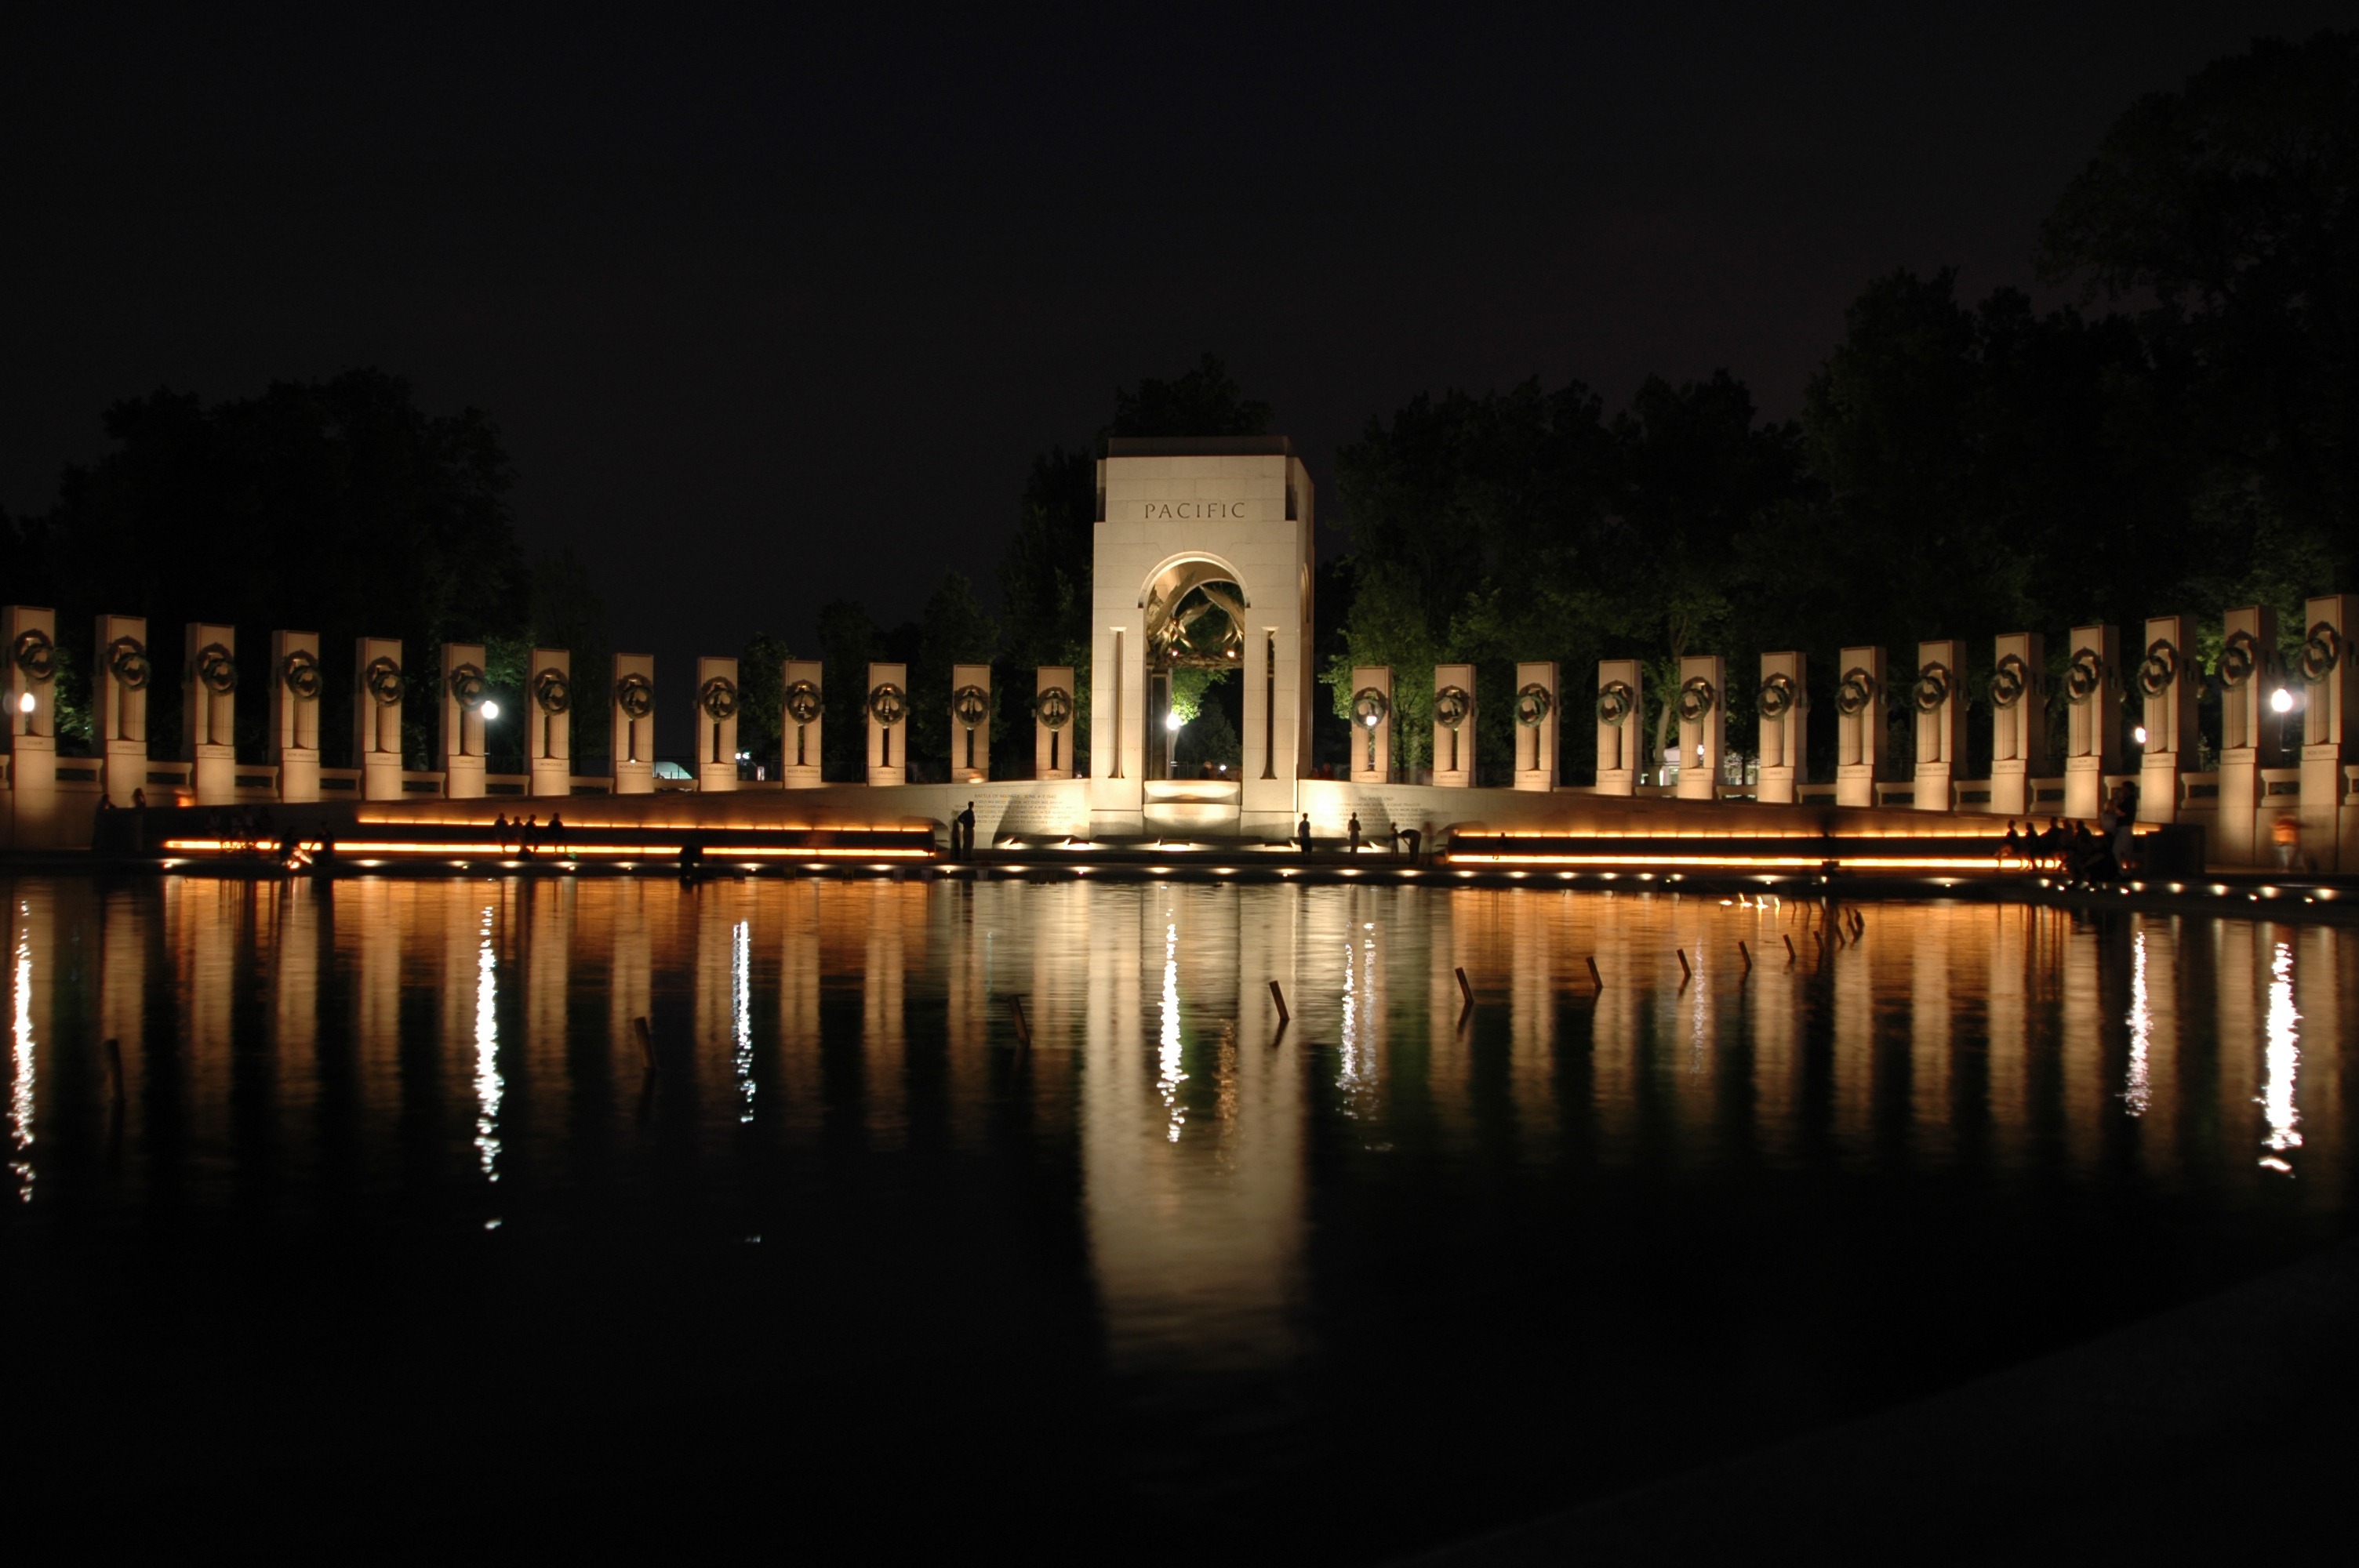
water, light, architecture, sky, night, monument, cityscape, dusk, pond, statue, evening, reflection, landmark, darkness, lighting, outside, lights, reflections, memories, honor, beautiful, somber, washington dc, world war ii memorial